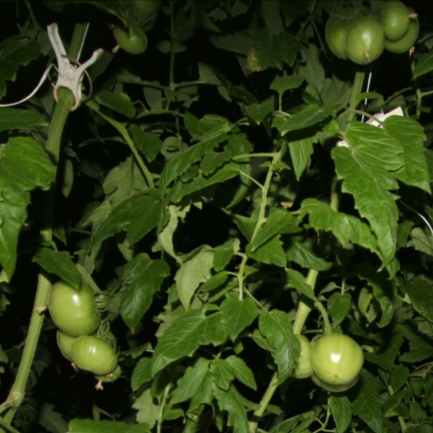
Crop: tomato